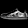
Label: Sneaker